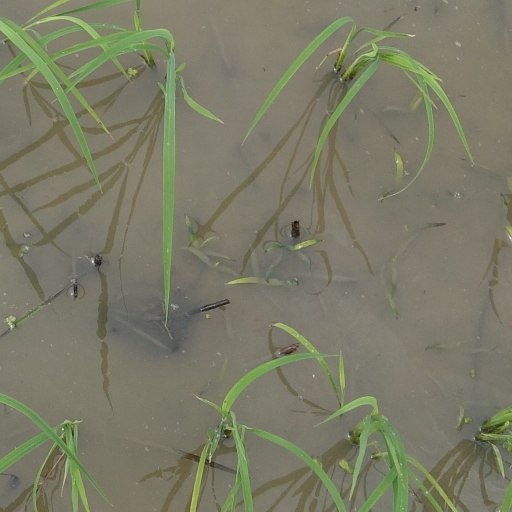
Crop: rice